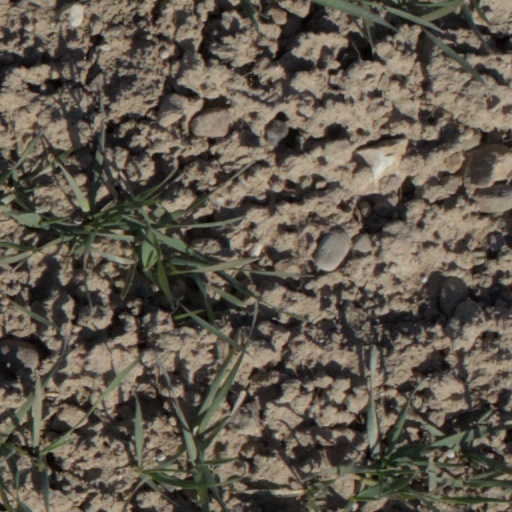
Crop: wheat